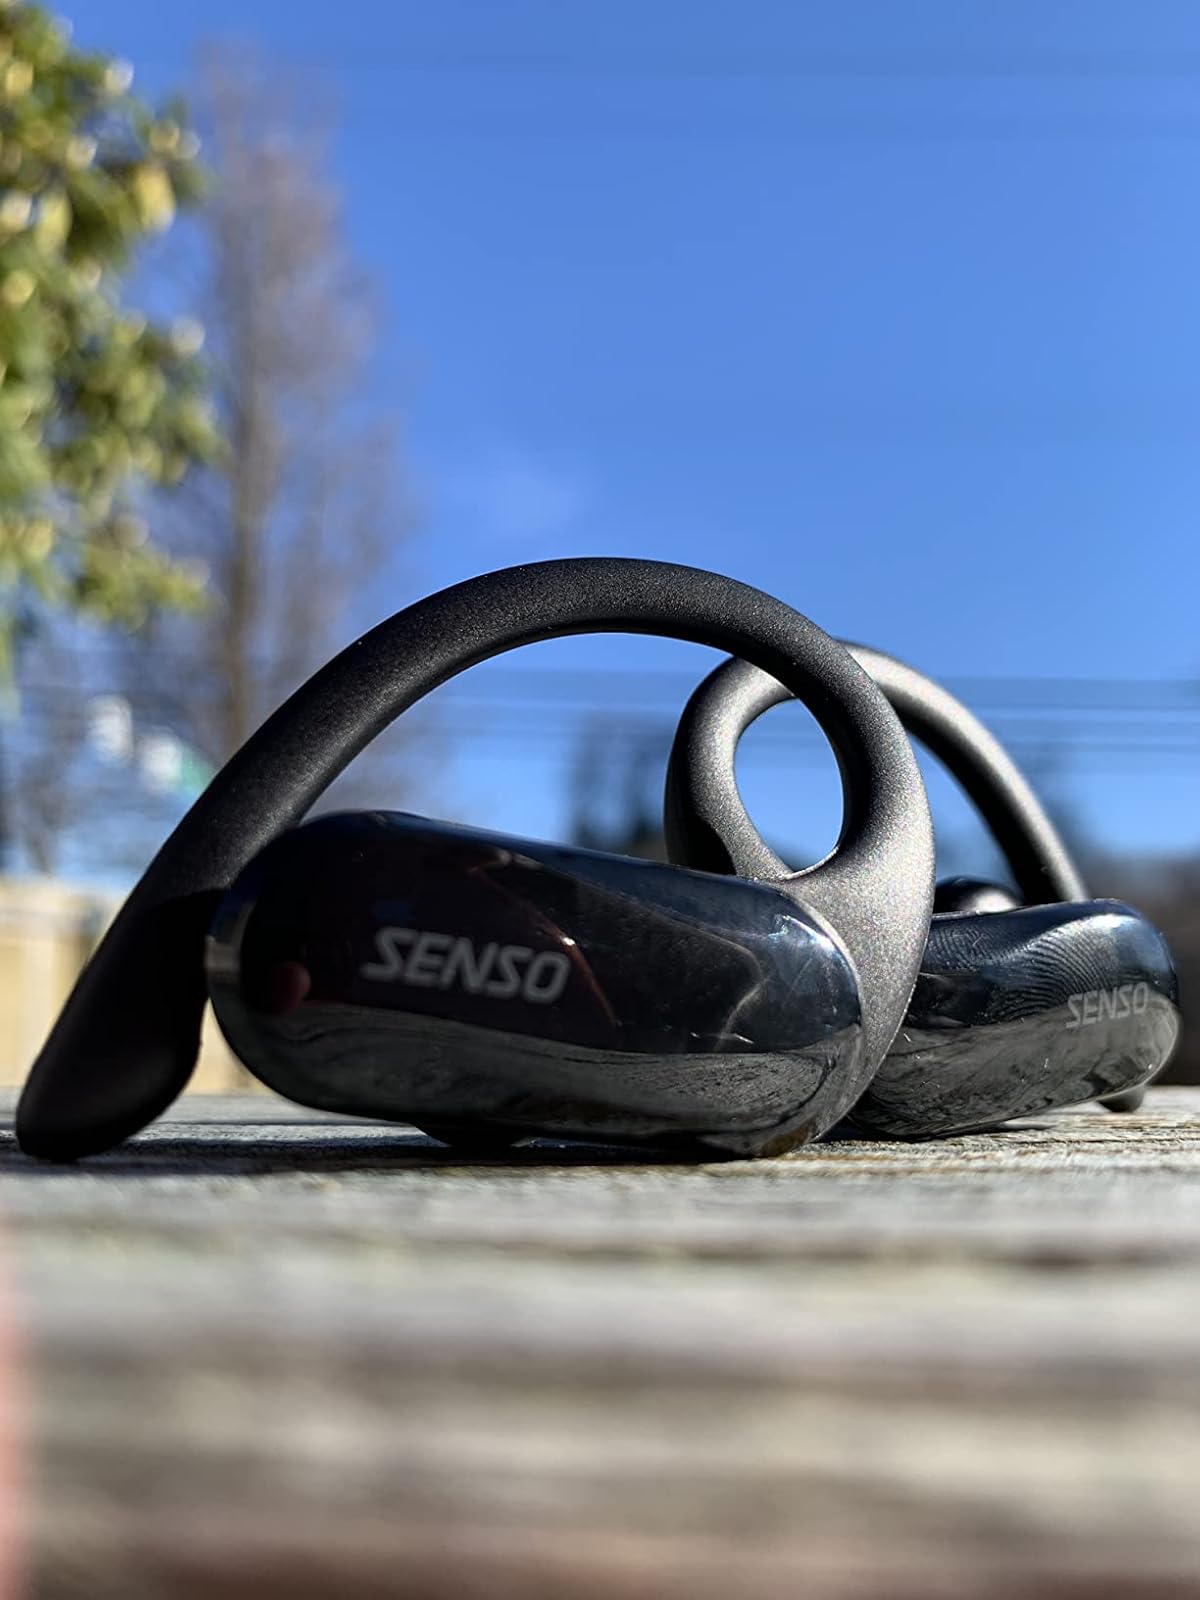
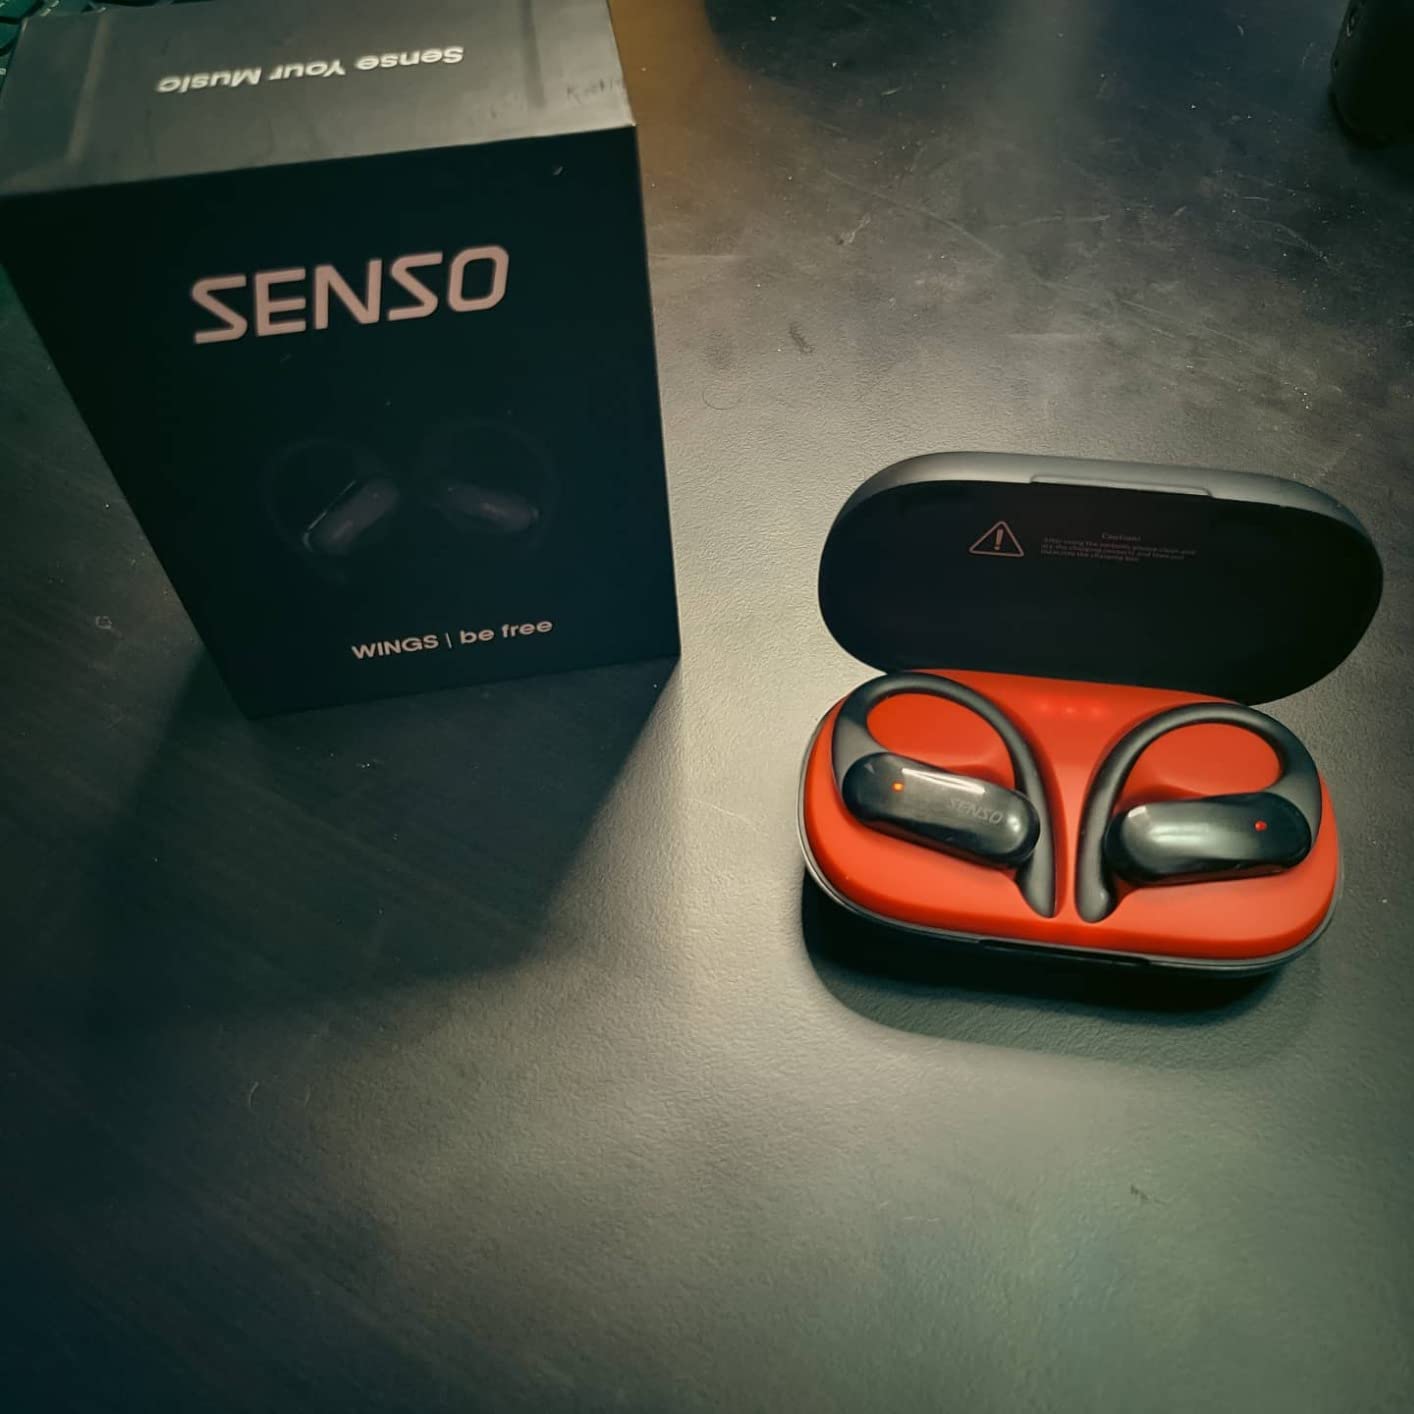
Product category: earbuds
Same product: yes